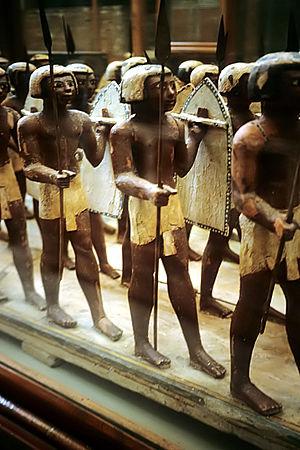
Dans l'Égypte antique, il est attesté que des conspirations ont été fomentées au sein du palais royal afin de mettre à mort le souverain régnant. Les textes sont généralement muets à propos des luttes d'influence mais quelques sources historiques, soit indirectes, soit très parlantes, dépeignent une famille royale désunie et agitée par de basses rancœurs. Grand polygame, Pharaon dispose de nombreuses concubines logées dans les bâtiments du harem. À certains moments de l'histoire, autour de femmes animées par l'ambition et la jalousie, se sont agrégées des coteries prêtes à sacrifier l'intérêt général pour les besoins particuliers de princes et de courtisans en manque de reconnaissance. Dans les cas les plus graves, ces factions se sont manifestées en fomentant des conspirations et la vie du souverain s'en est trouvée menacée voire abrégée — tout ceci au bénéfice espéré d'une épouse secondaire et de l'aîné de ses fils en compétition avec celui, plus légitime, de la Grande épouse royale.